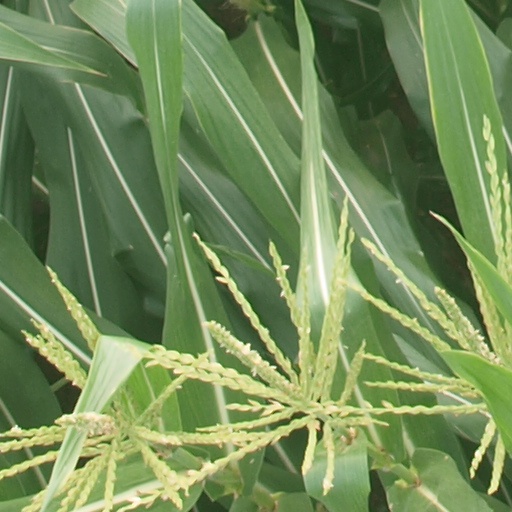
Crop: maize; corn